List of characters in The Witcher series

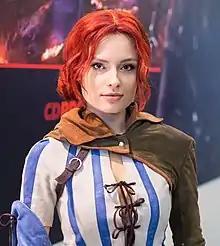
Triss Merigold (cosplay)

Julian Alfred Pankratz, Viscount of Lettenhove, commonly known as Dandelion, is a poet, minstrel, bard, and Geralt's best friend. The Polish word actually refers to the buttercup ("Ranunculus"). Some of his more famous ballads are about the relationship between Geralt and Yennefer, but none of Jaskier's ballads appear in the book. Some excerpts of these are cited from Jaskier's memoirs. By the time of the saga, Dandelion is around 40 years old. However, it is said that he looked like he was in his 30s ("You are almost 40, you look 30, you imagine you're 20, and you act like you're 10" as noted by Dijkstra). Also, in Chapter 3 of "The Tower of the Swallow" Geralt criticizes Jaskier's selection of the title "50 Years of Poetry" and says that he (Jaskier) is not yet forty and that he started writing poetry only at the age of 19 inspired by the passion towards the Countess de Stael. He wears a fancy cap with a heron's feather and plays an elven lute. Dandelion accompanies Geralt in many novels and ends up joining Geralt's party while searching for Ciri but leaves it before the assault on Stygga Castle. Dandelion makes Geralt promise he would return with Ciri to the Duchy of Toussaint where Dandelion lives. He would later rejoin Geralt and witness his and Yennefer's death in the kingdom of Rivia.